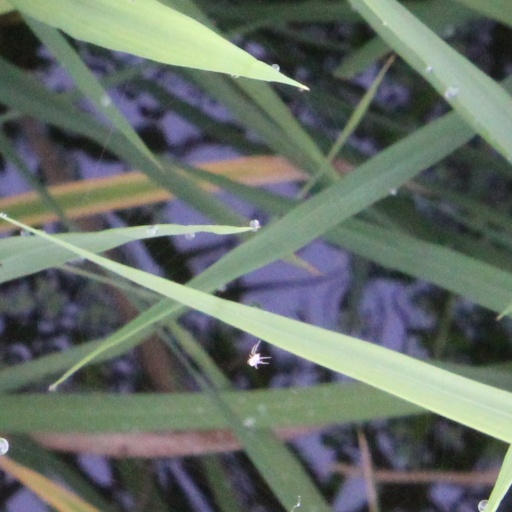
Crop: rice